Belarusian State University

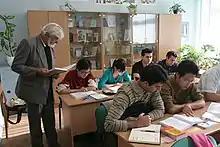
International students of the BSU

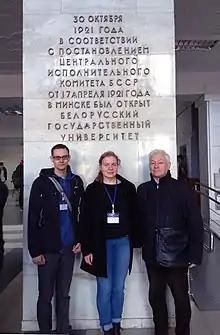
International conference and researchers from Karelian Research Centre of RAS, 2018

In late 1950s BSU became an international university with hundreds of international students. More than 4,000 students from over 102 countries of the world have studied at the BSU during Soviet times until the late 1990s. The Belarusian State University takes active part in international university networks and associations. It is an individual full member of the European University Association.